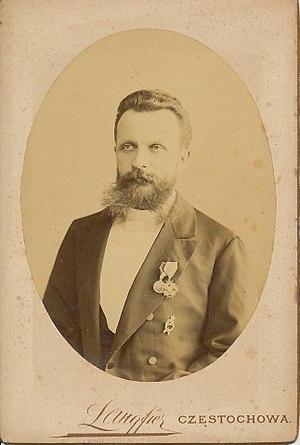
Bolesław Masłowski, né en 1851 à Włodawa et mort en 1928 à Konice est un chimiste polonais principalement connu pour avoir contribuer à l'industrie de la teinture.